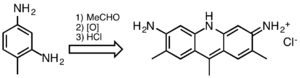
L'acridine est un composé tricyclique et hétérocyclique azoté de formule chimique C₁₃H₉N. Il est constitué d'un cycle de pyridine fusionné avec deux cycles de benzène. Le terme « acridine » désigne également la famille des dérivés comportant ce triple cycle.
Le 2,4-diaminotoluène est un composé aromatique de formule C₇H₁₀N₂. Constitué d'un cycle benzénique substitué par un groupe méthyle et deux groupes amine, c'est l'un des six isomères du diaminotoluène.